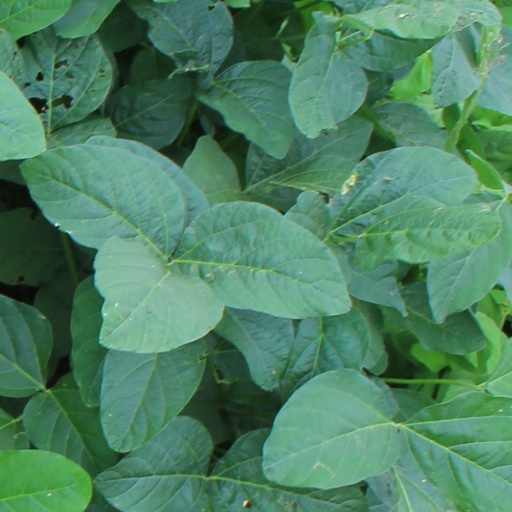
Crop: soybean